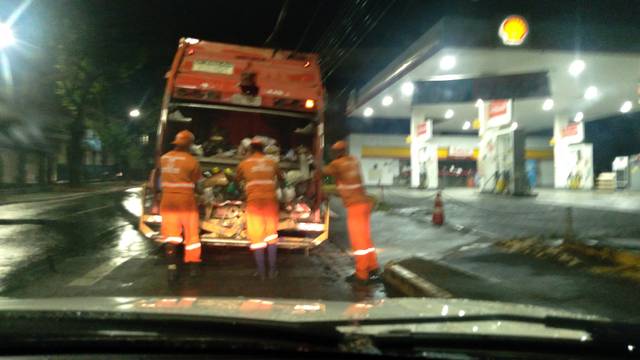
Region: Brazil
Coordinates: -19.908, -43.963